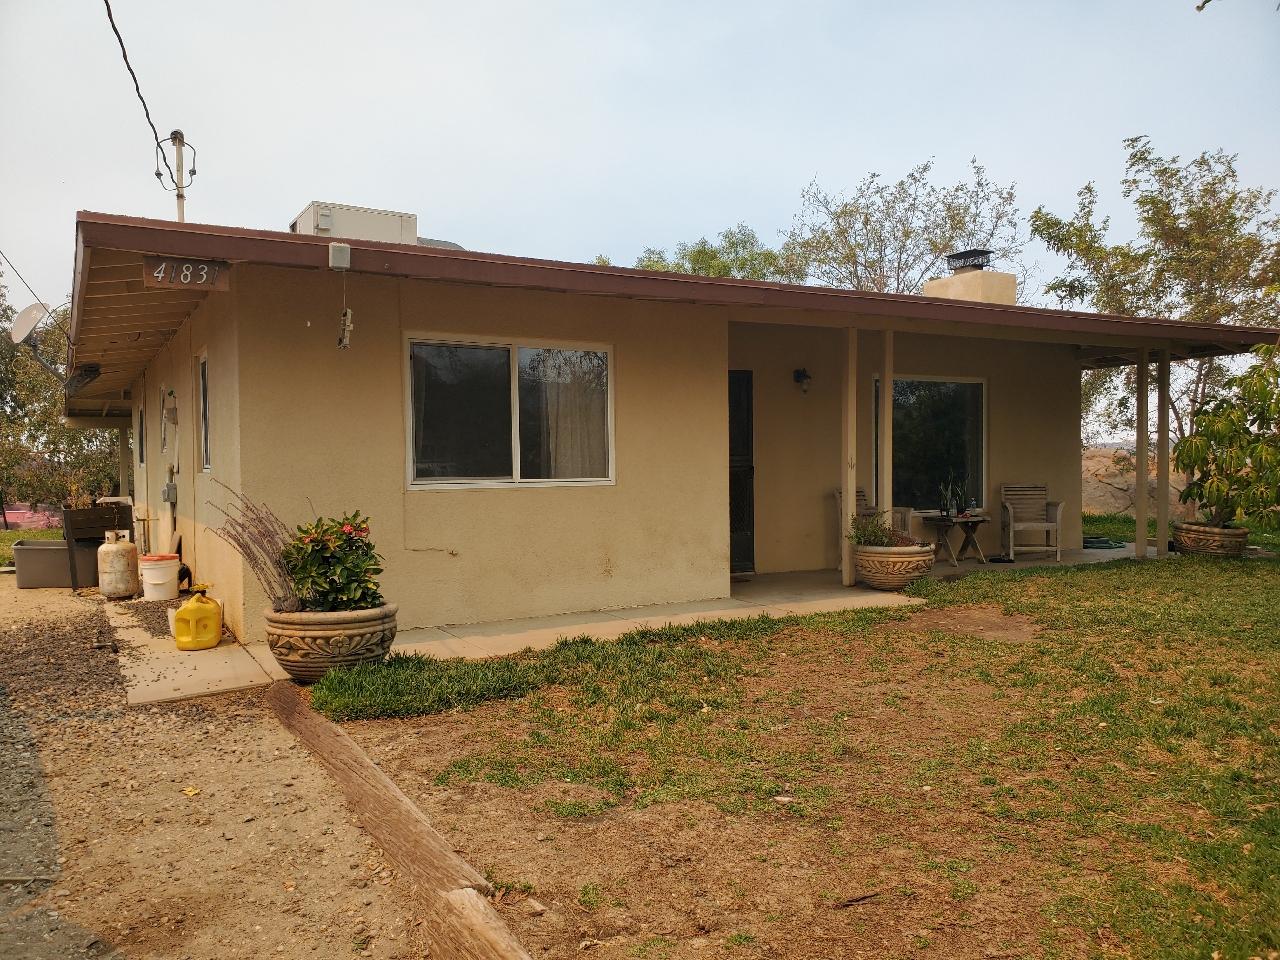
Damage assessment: no_damage